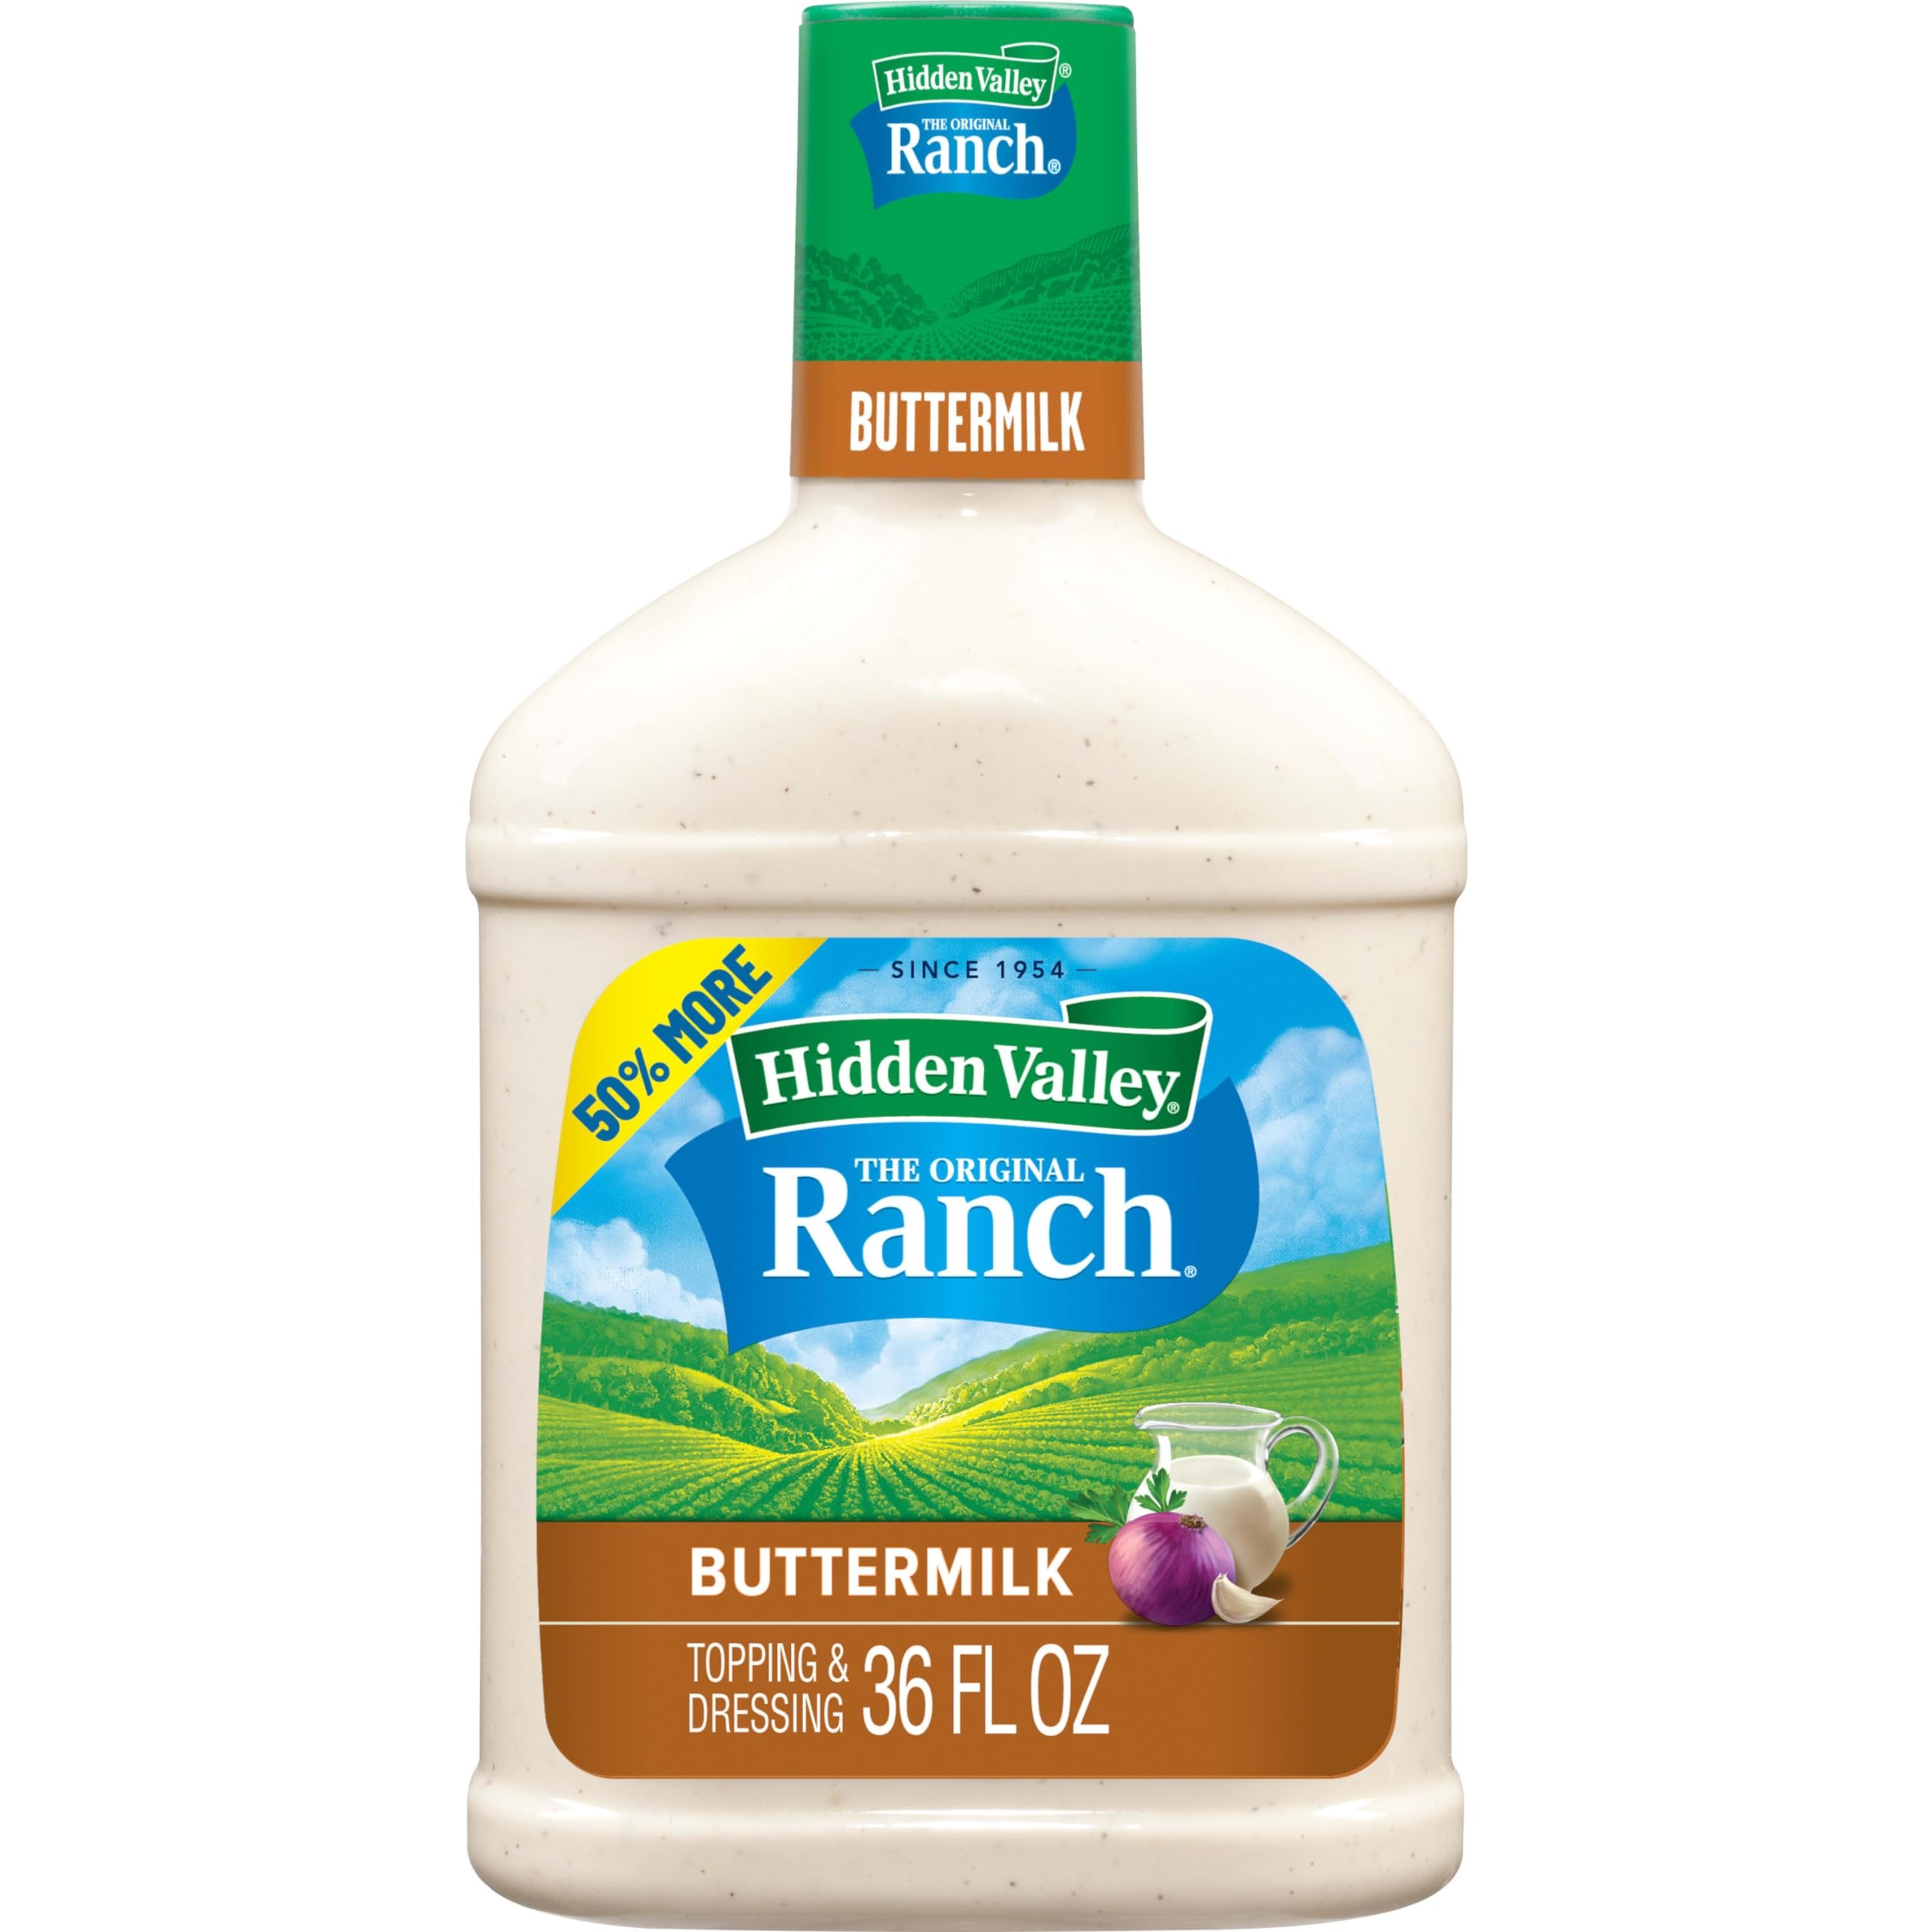
Item Name: Hidden Valley Buttermilk Ranch Topping and Dressing, 36 Fluid Ounce Bottle, Package May Vary
Bullet Point 1: DIP, DRIZZLE, DUNK: Add Buttermilk Ranch to more than just veggies - add it to chicken or pasta as a flavorful topping for an easy, delicious meal.
Bullet Point 2: GLUTEN FREE: Perfect for school lunches or backyard BBQs, this gluten-free dressing made with old-fashioned buttermilk is surely a crowd favorite.
Bullet Point 3: LESS SPILLS: Flip cap lid is easy to open and close delivering a more controlled pour along with the plastic bottle, messy spills are no more.
Bullet Point 4: VERSATILE: This thick ranch is a tasty spinoff to the classic Original Ranch flavor - use it as a condiment to refresh your meal prep or weeknight routine.
Bullet Point 5: DINNER MADE EASY: Add instant flavor to your favorite salad, meal or side dish with a touch of creamy Hidden Valley Buttermilk Ranch Salad Dressing.
Value: 36.0
Unit: Fl Oz

Price: 5.29